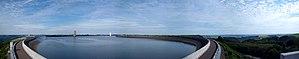
Mont Saint-Nicolas: vue panoramique en direction de l'est